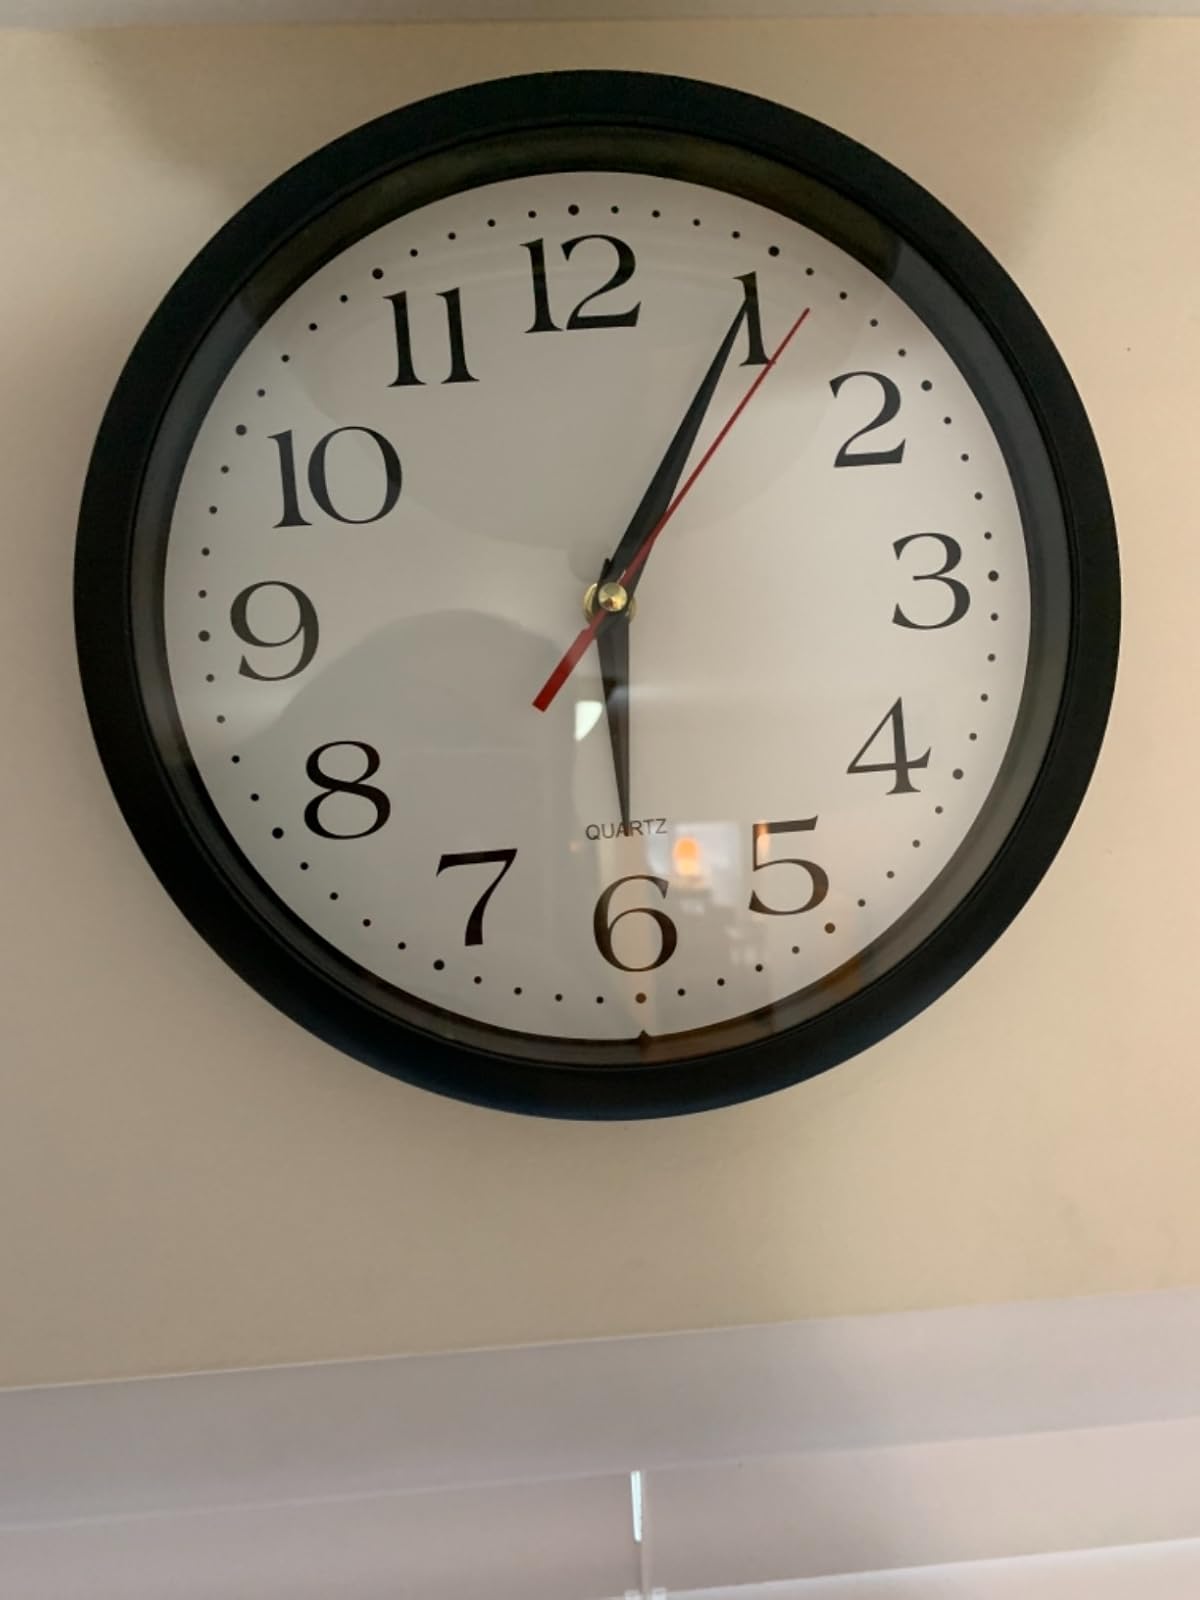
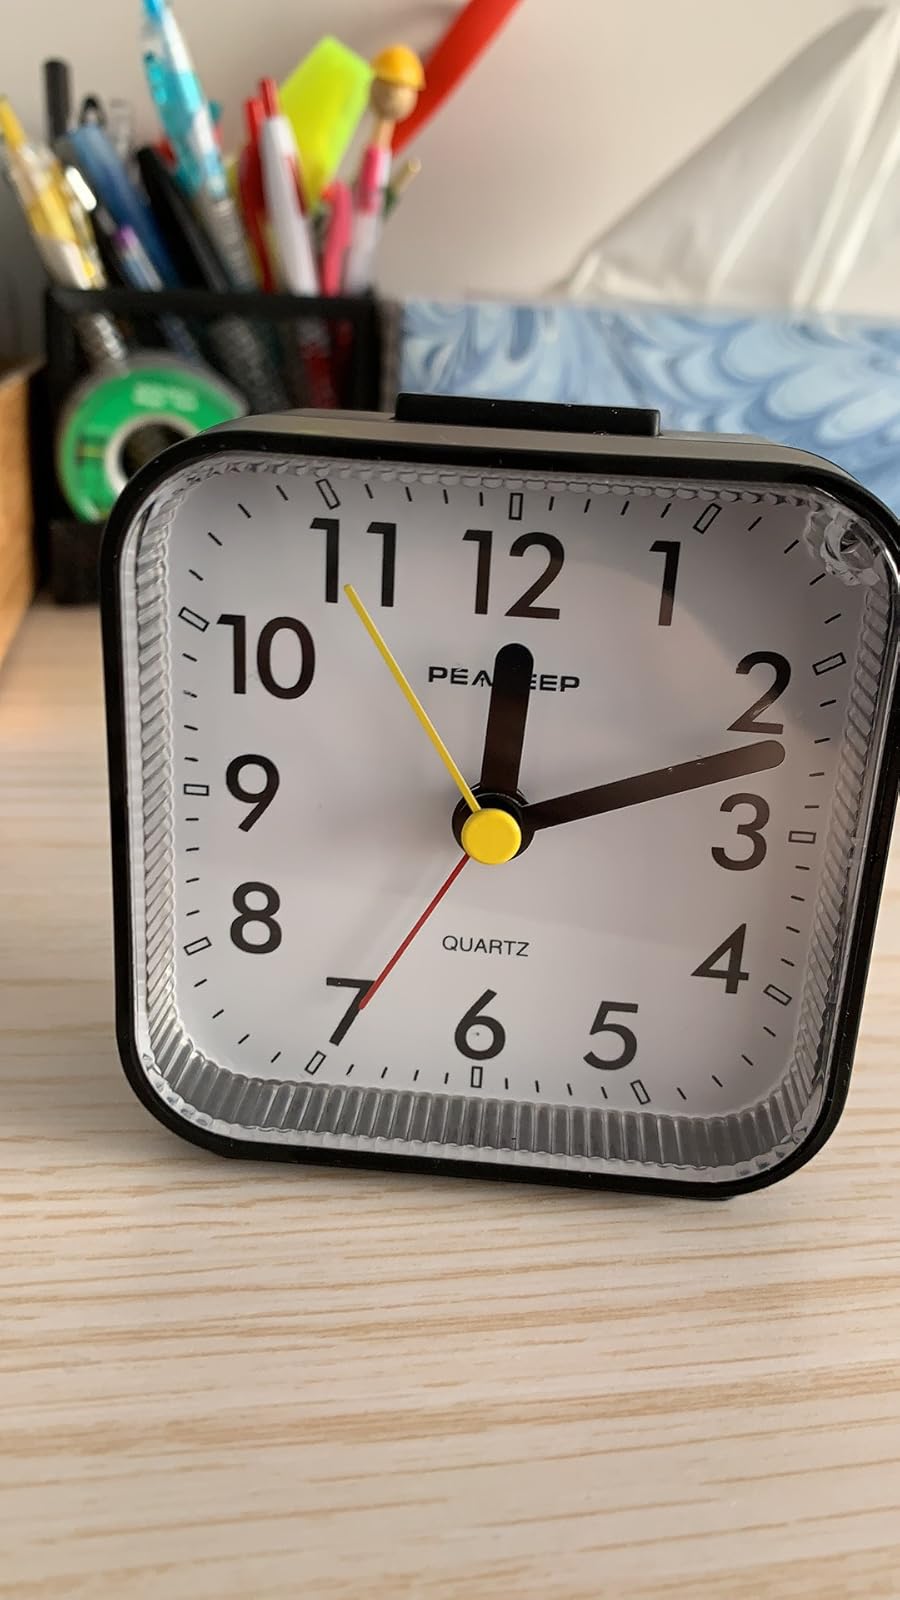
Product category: clock
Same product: no